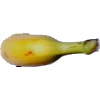
Label: banana_lady_finger